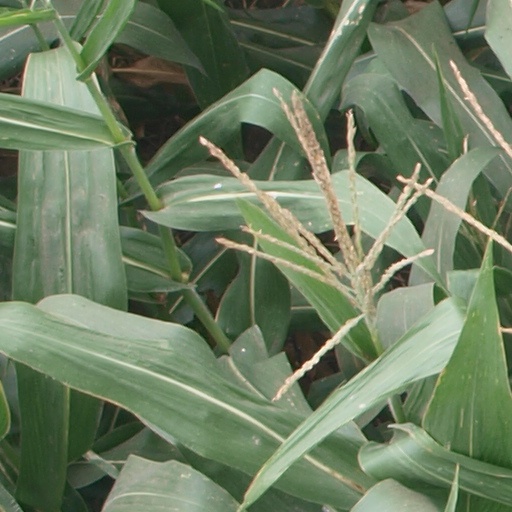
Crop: maize; corn